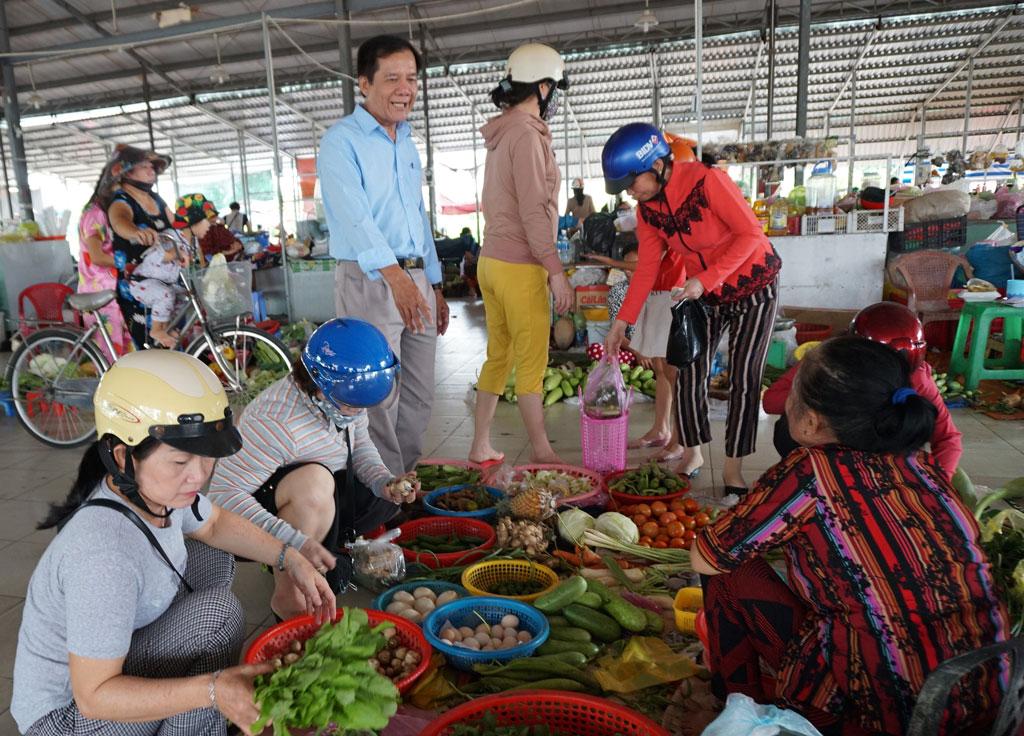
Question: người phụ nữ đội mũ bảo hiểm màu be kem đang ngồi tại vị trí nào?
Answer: bên phải người đội mũ bảo hiểm xanh dương đang ngồi